Grant R. Brimhall Library

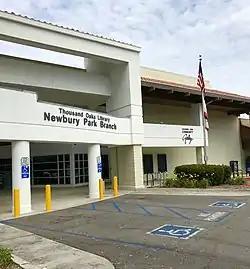
The Newbury Park Branch Library was established in 1991.

The Thousand Oaks City Council established the Thousand Oaks Library, which was dedicated on January 25, 1982. Previously, library services had been provided by the Ventura County Library Services Agency operating from a branch on Wilbur Road. The new city structure provided the community with a 59,000 sq. ft. building. It has an interior fountain and a sculpture of J.B. Blunk, which was the city's first major purchase of artwork. The land is owned by Conejo Recreation and Park District, which leases the property to the city for a 98-year lease. A.C. Martin and Associates was the library designers, and the original 54,000 sq. ft. building was built at a cost of $8 million, much of it which had been donated. The City of Thousand Oaks made a $4.5 million down payment. A reception was held on January 22, 1982, where 385 people attended and donated over $75,000. Hundreds more turned out the following day for the public dedication. On day one, around 4,300 books were loaned, $1,000 was donated to the book fund, and 500 new library cards were issued. The library opened with a collection of 200,000 books, however, was expected to reach 300,000 by 1990. From 1986 to 1987 the library circulated over 1.2 million items, a 97% increase since its opening in 1982–83. As of 1989, the library was visited by 2,500 people on a daily basis.